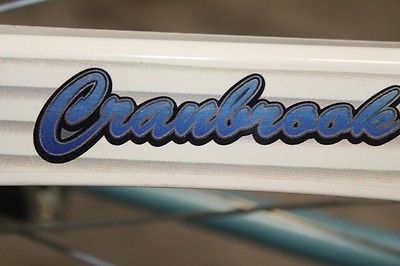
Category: bicycle